Up for Love

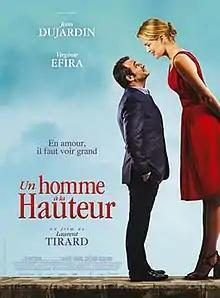
Film poster

Up for Love (original title: Un homme à la hauteur) is a 2016 Franco-Belgian romantic comedy film directed by Laurent Tirard and starring Jean Dujardin and Virginie Efira. The film is a remake of the 2013 Argentine film "Corazón de León".